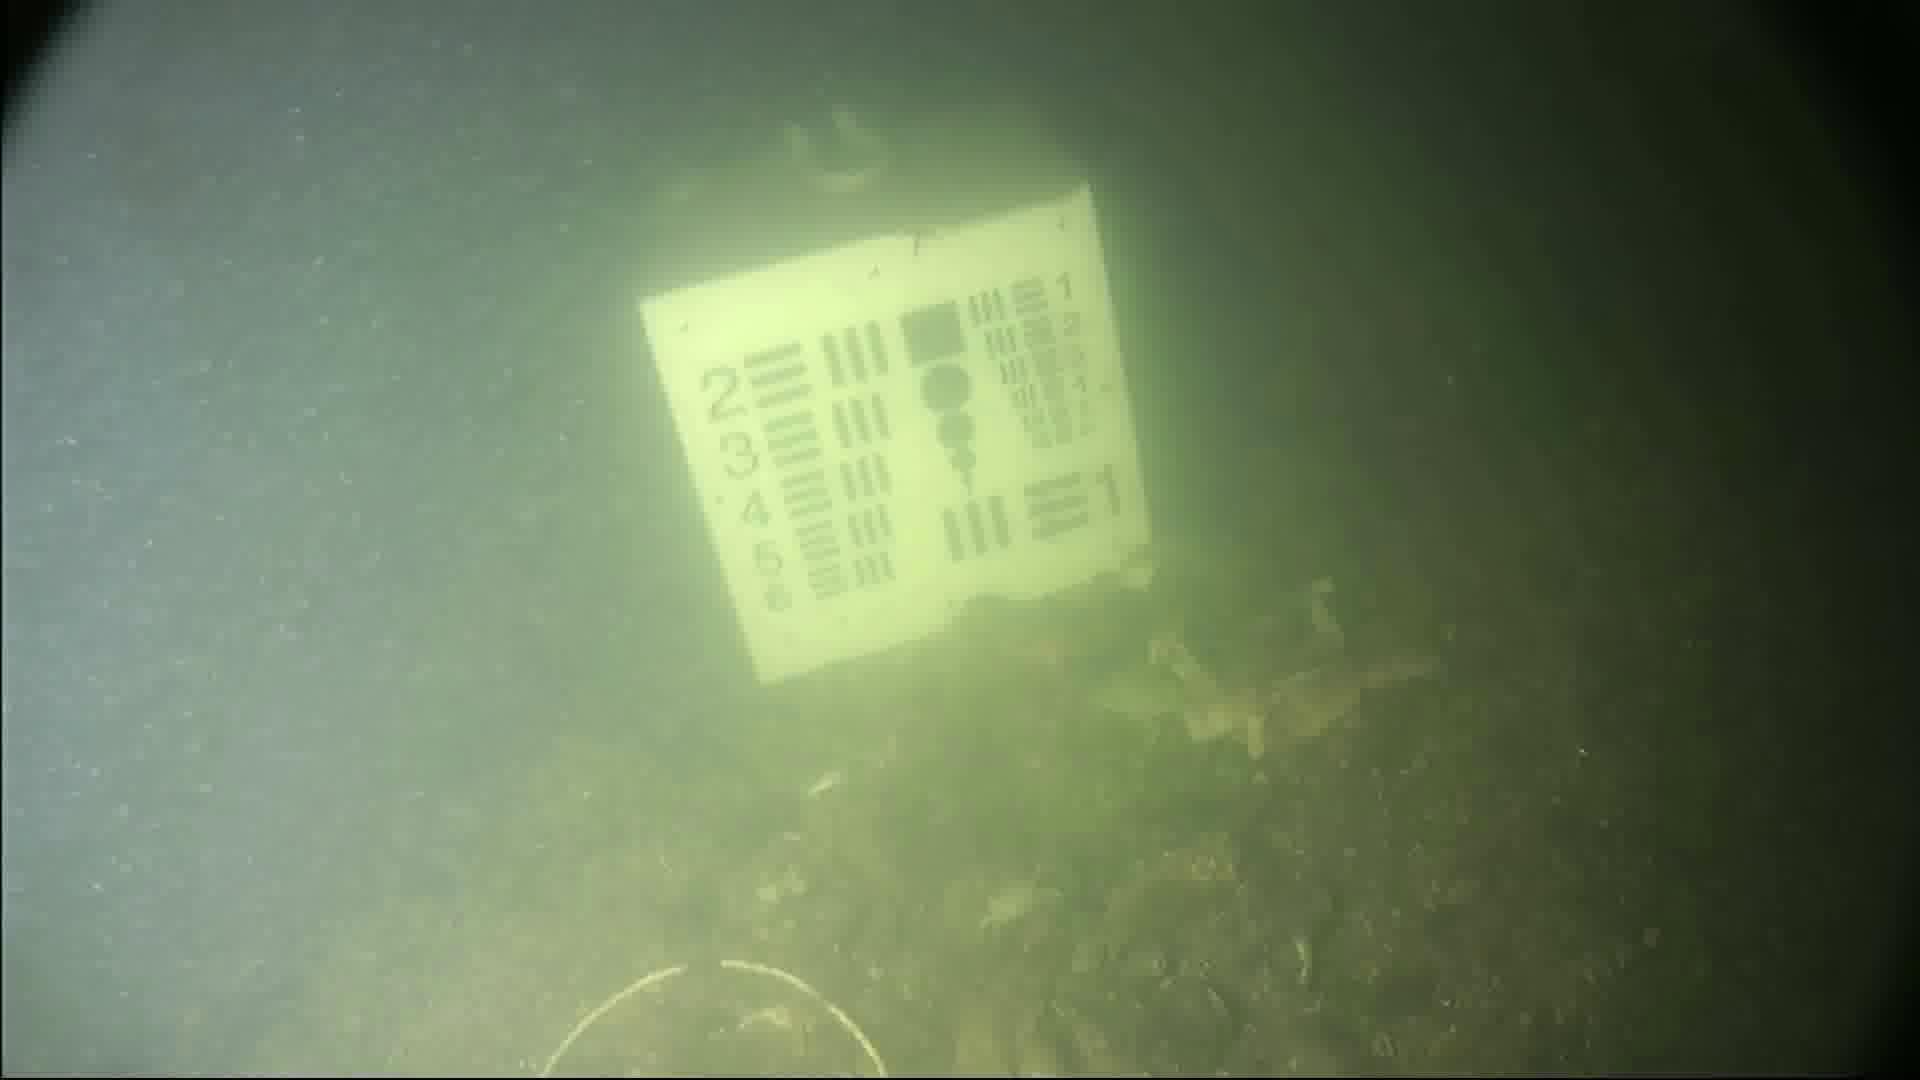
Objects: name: crab
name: starfish